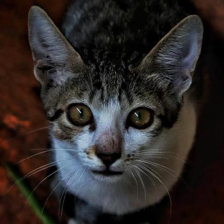
Label: animals